Damien Wright

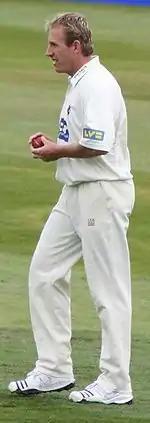
Preparing to bowl for Somerset

He was selected to play for the Prime Minister's XI against New Zealand in a 50-over contest, and claimed the solitary wicket of Mathew Sinclair and conceded 51 runs in his nine overs. Later in the season, he helped his team to an innings victory over Western Australia in the Pura Cup thanks to a first-innings score of 63 with the bat, and two wickets in each of the following innings as Tasmania forced their opponents to follow-on. In Tasmania's final one-day match of the season, Wright was named man of the match—despite his side being defeated by 19 runs—for his return of four wickets while conceding 23 runs, and top-scoring for Tasmania with 40 runs off 36 balls. In the remaining three Pura Cup group matches that season, he claimed six wickets, and scored 48, 55 and 13 as Tasmania drew one match and won both the others to qualify for the final against Queensland. Prior to the final, Wright was suffering with a thigh strain, and was only passed fit to play on the morning before the match. Although cleared to play, he did not open the bowling for Tasmania, instead playing as second-change bowler, and finished with figures of 1/60 and 0/39 as Queensland clinched the title by 235 runs.